Criterion Hotel, Rockhampton

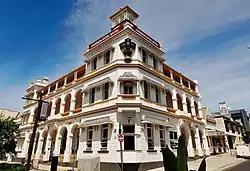
Criterion Hotel, 2017

Criterion Hotel is a heritage-listed hotel at 150 Quay Street, Rockhampton, Rockhampton Region, Queensland, Australia. It was designed by James Flint and built from 1889 to 1890. It was added to the Queensland Heritage Register on 21 October 1992.